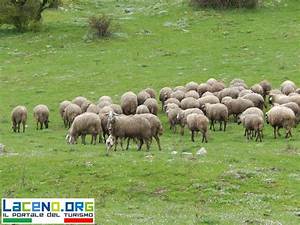
Label: pecora